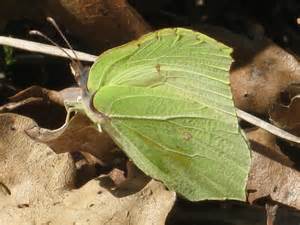
Label: farfalla